British Standard Pipe

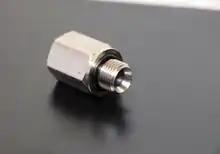
BSPP fitting

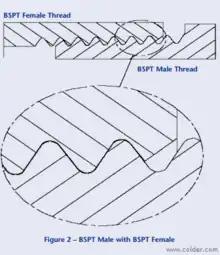
BSPT threads

The thread form follows the British Standard Whitworth standard: